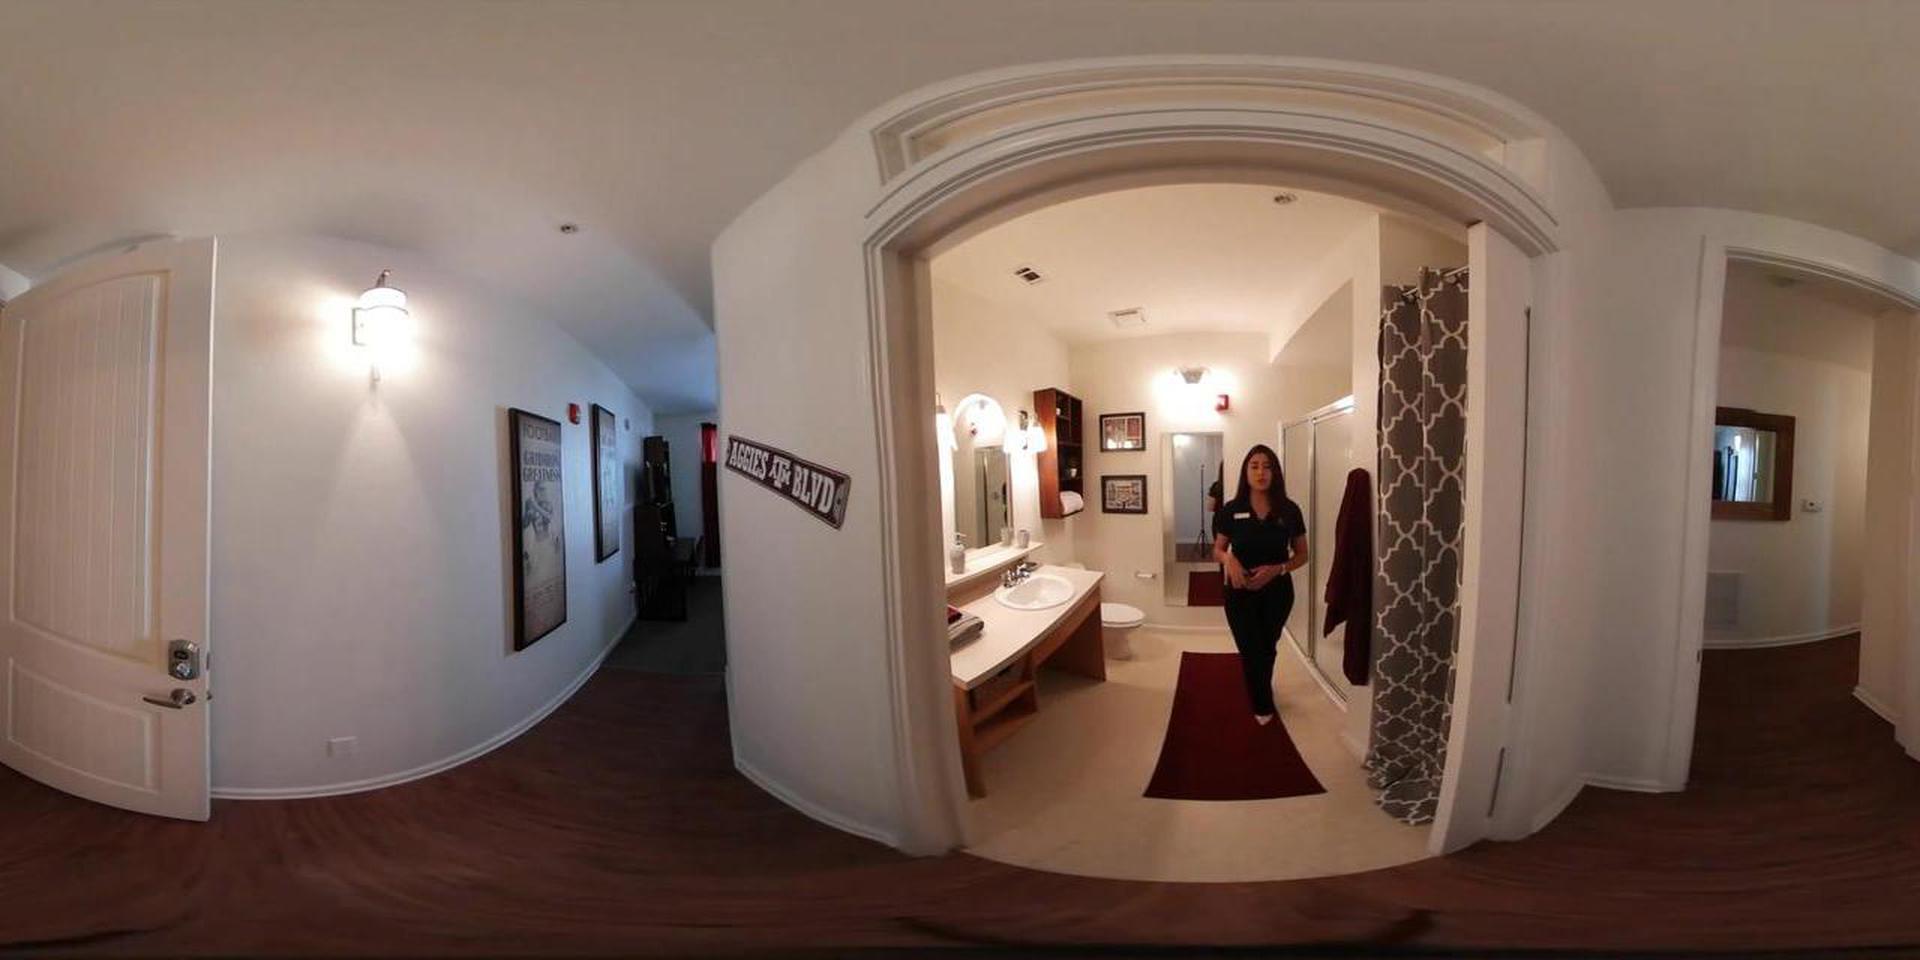
Referred object: the small rectangular framed mirror on the wall

Referred object: the maroon bathroom rug

Referred object: the woman opposite the sink